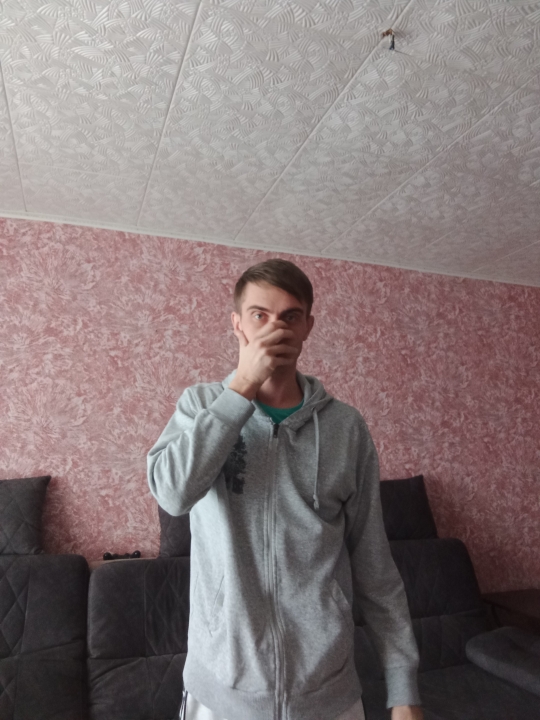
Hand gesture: no_gesture